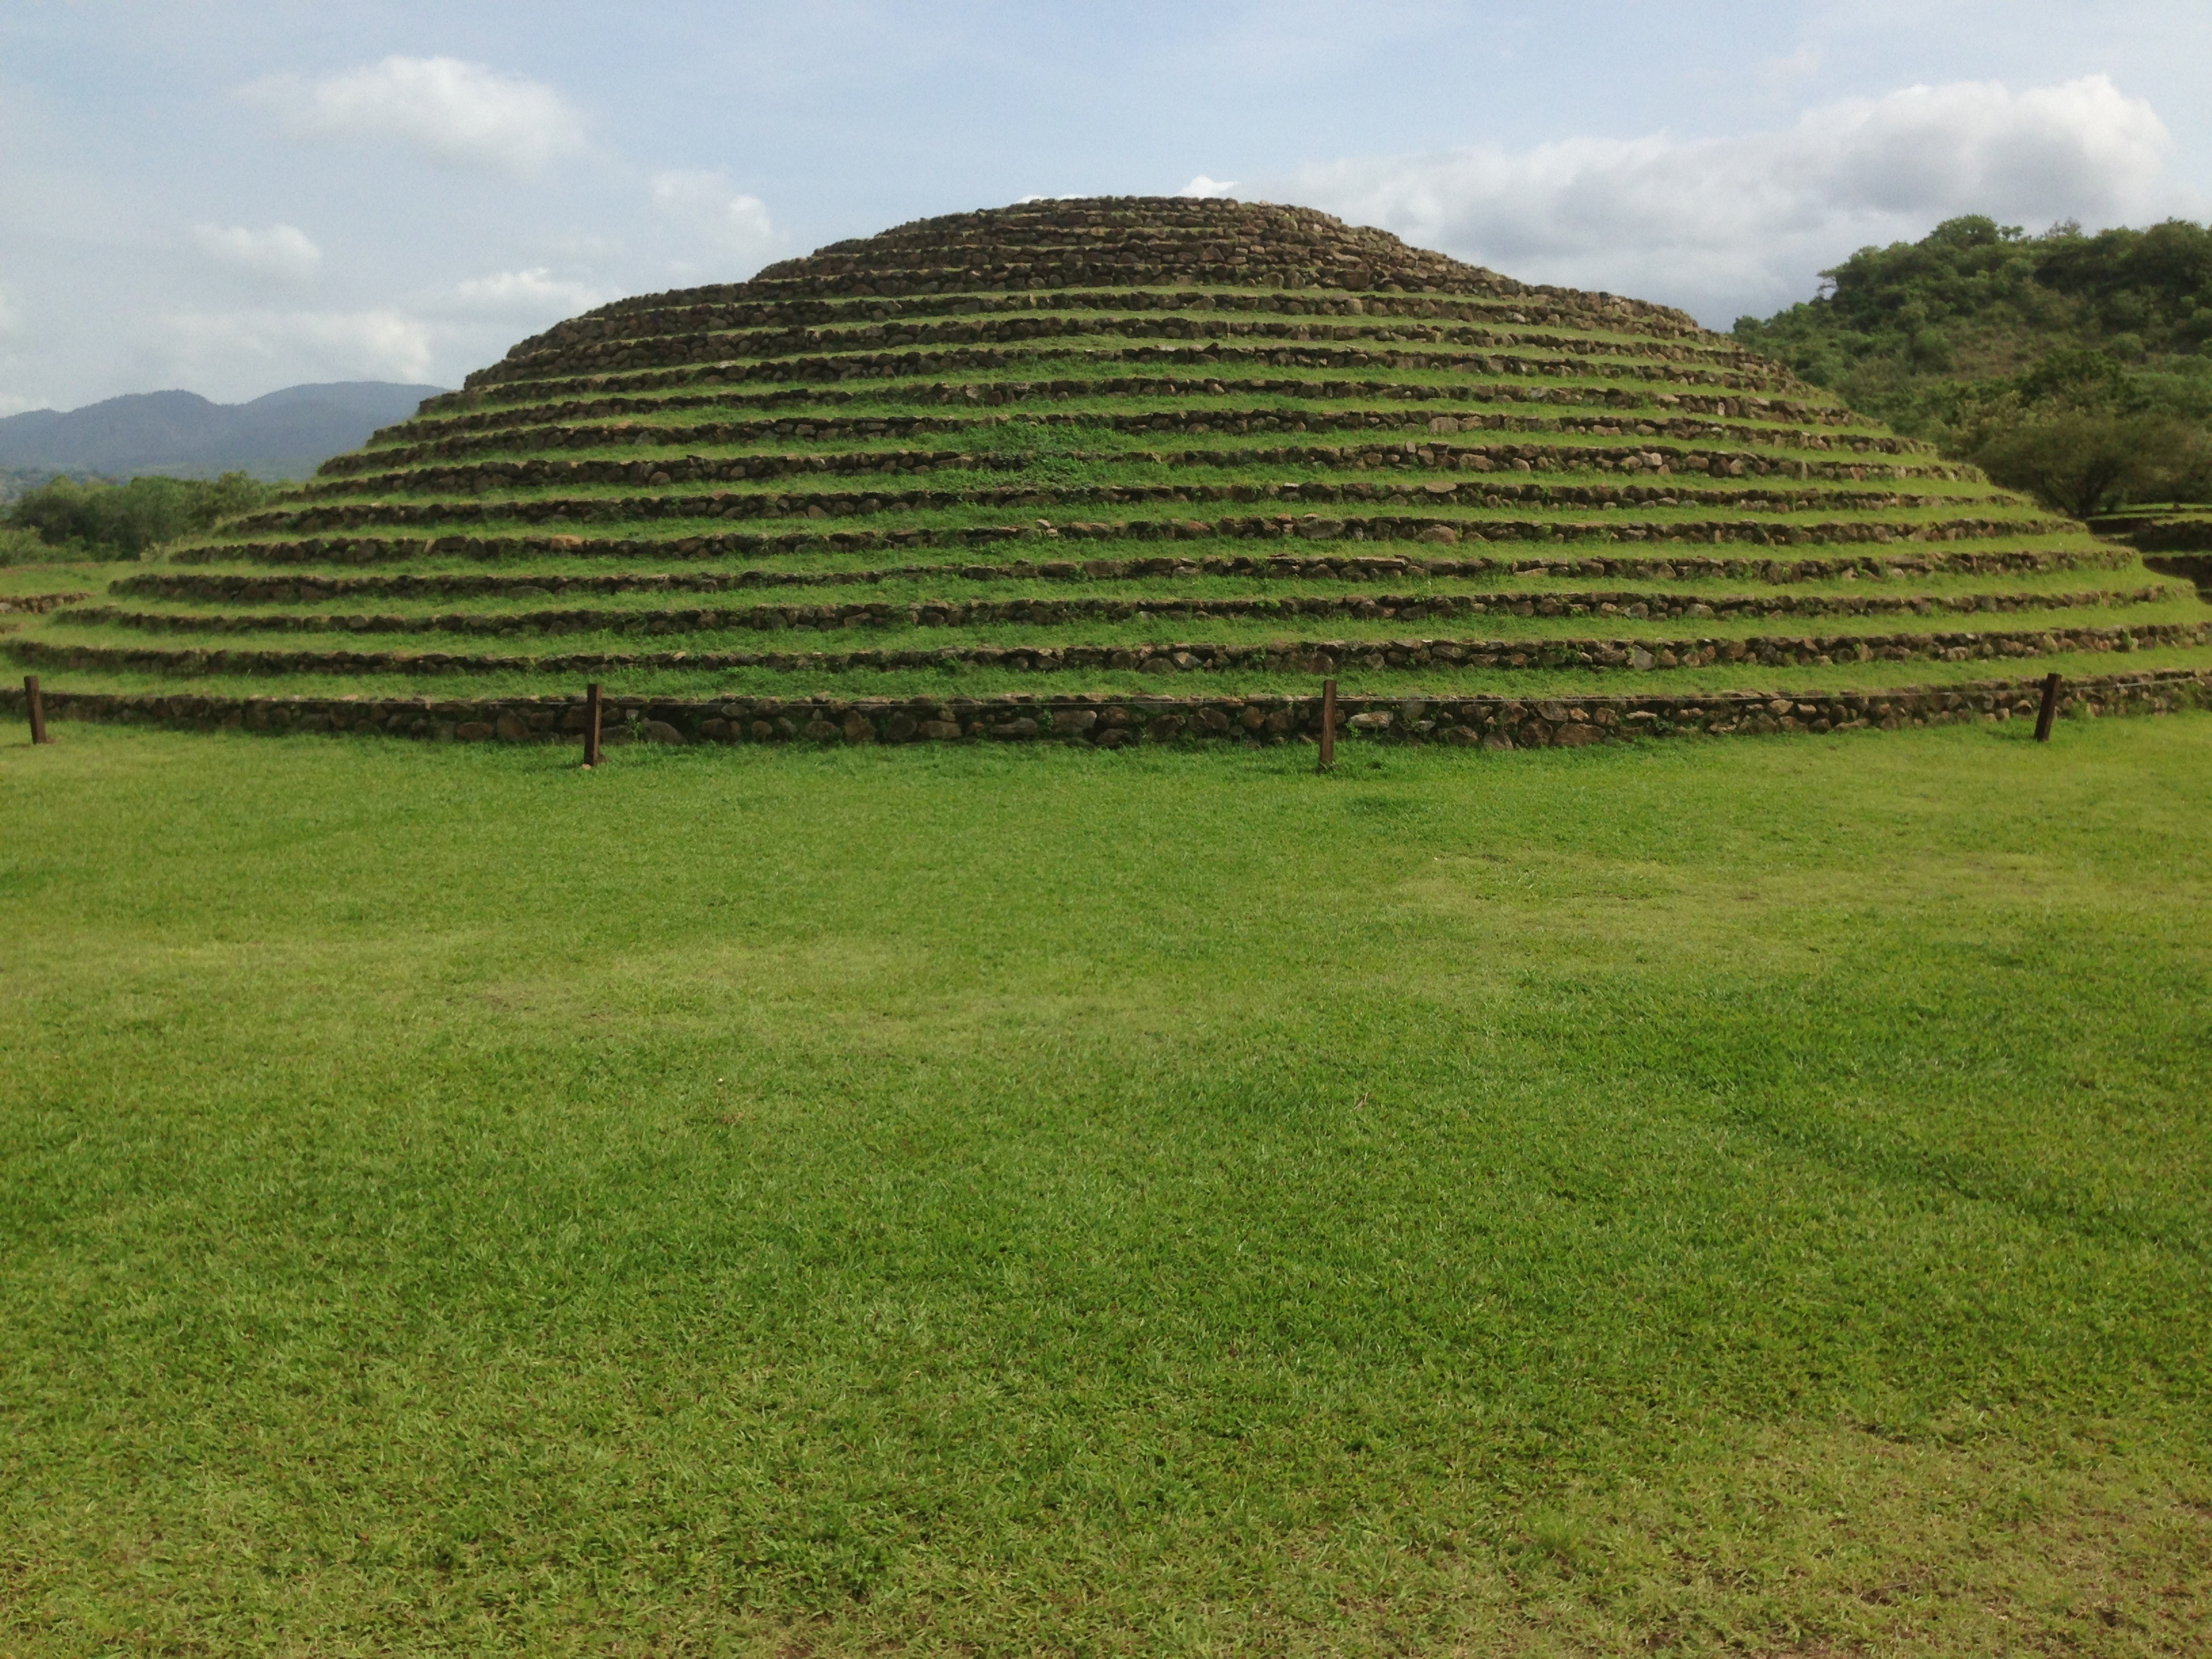
landscape, field, lawn, hill, pasture, soil, agriculture, plain, grassland, plantation, plateau, ecosystem, mound, rural area, paddy field, archaeological site